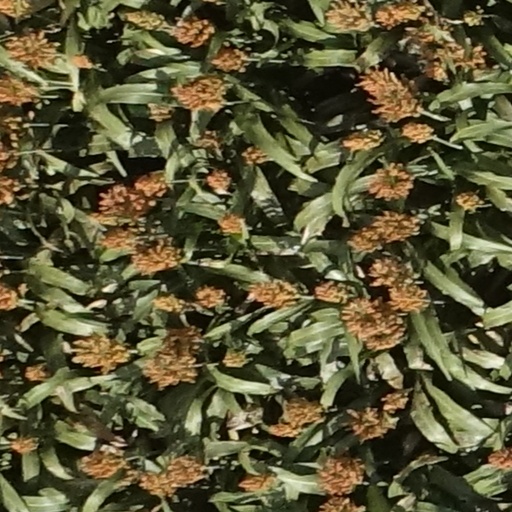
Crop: sorghum